Copper Fox Distillery

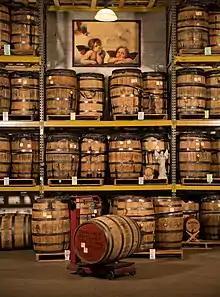
Barrels aging at the Copper Fox Distillery in Sperryville, VA

Copper Fox uses barley bred specifically for the distillery and grown in Virginia, and Copper Fox is the only distiller in the United States to do 100% of its own malting. During the malt drying process, fruitwood (including applewood and cherrywood) smokes the grain, similar to peat smoke use in Scotch whiskies. All the wood used for the smoke comes from local orchards. In addition to malting for their own products, Copper Fox sells a portion of their malt to breweries, who use it to make beer.